96th Street station (IRT Lexington Avenue Line)

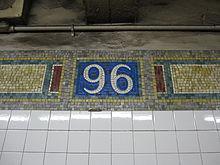
Mosaic frieze

The station has two local tracks and two side platforms. The 6 stops here at all times, and the 4 stops here during late nights. The express tracks run on a lower level and are not visible from the platforms. The station is between to the north and to the south. Fixed platform barriers, which are intended to prevent commuters falling to the tracks, are positioned near the platform edges.